Transgranular fracture

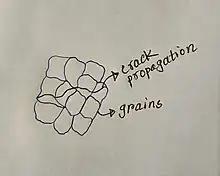

Transgranular fracture is a type of fracture that occurs through the crystal grains of a material. In contrast to intergranular fractures, which occur when a fracture follows the grain boundaries, this type of fracture traverses the material's microstructure directly through individual grains. This type of fracture typically results from a combination of high stresses and material defects, such as voids or inclusions, that create a path for crack propagation through the grains. A broad range of ductile or brittle materials, including metals, ceramics, and polymers, can experience transgranular fracture. When examined under scanning electron microscopy, this type of fracture reveals cleavage steps, river patterns, feather markings, dimples, and tongues. The fracture may change directions somewhat when entering a new grain in order to follow the new lattice orientation of that grain but this is a less severe direction change then would be required to follow the grain boundary. This results in a fairly smooth looking fracture with fewer sharp edges than one that follows the grain boundaries. This can be visualized as a jigsaw puzzle cut from a single sheet of wood with the wood grain showing. A transgranular fracture follows the grains in the wood, not the jigsaw edges of the puzzle pieces. This is in contrast to an intergranular fracture which, in this analogy, would follow the jigsaw edges, not the wood grain.